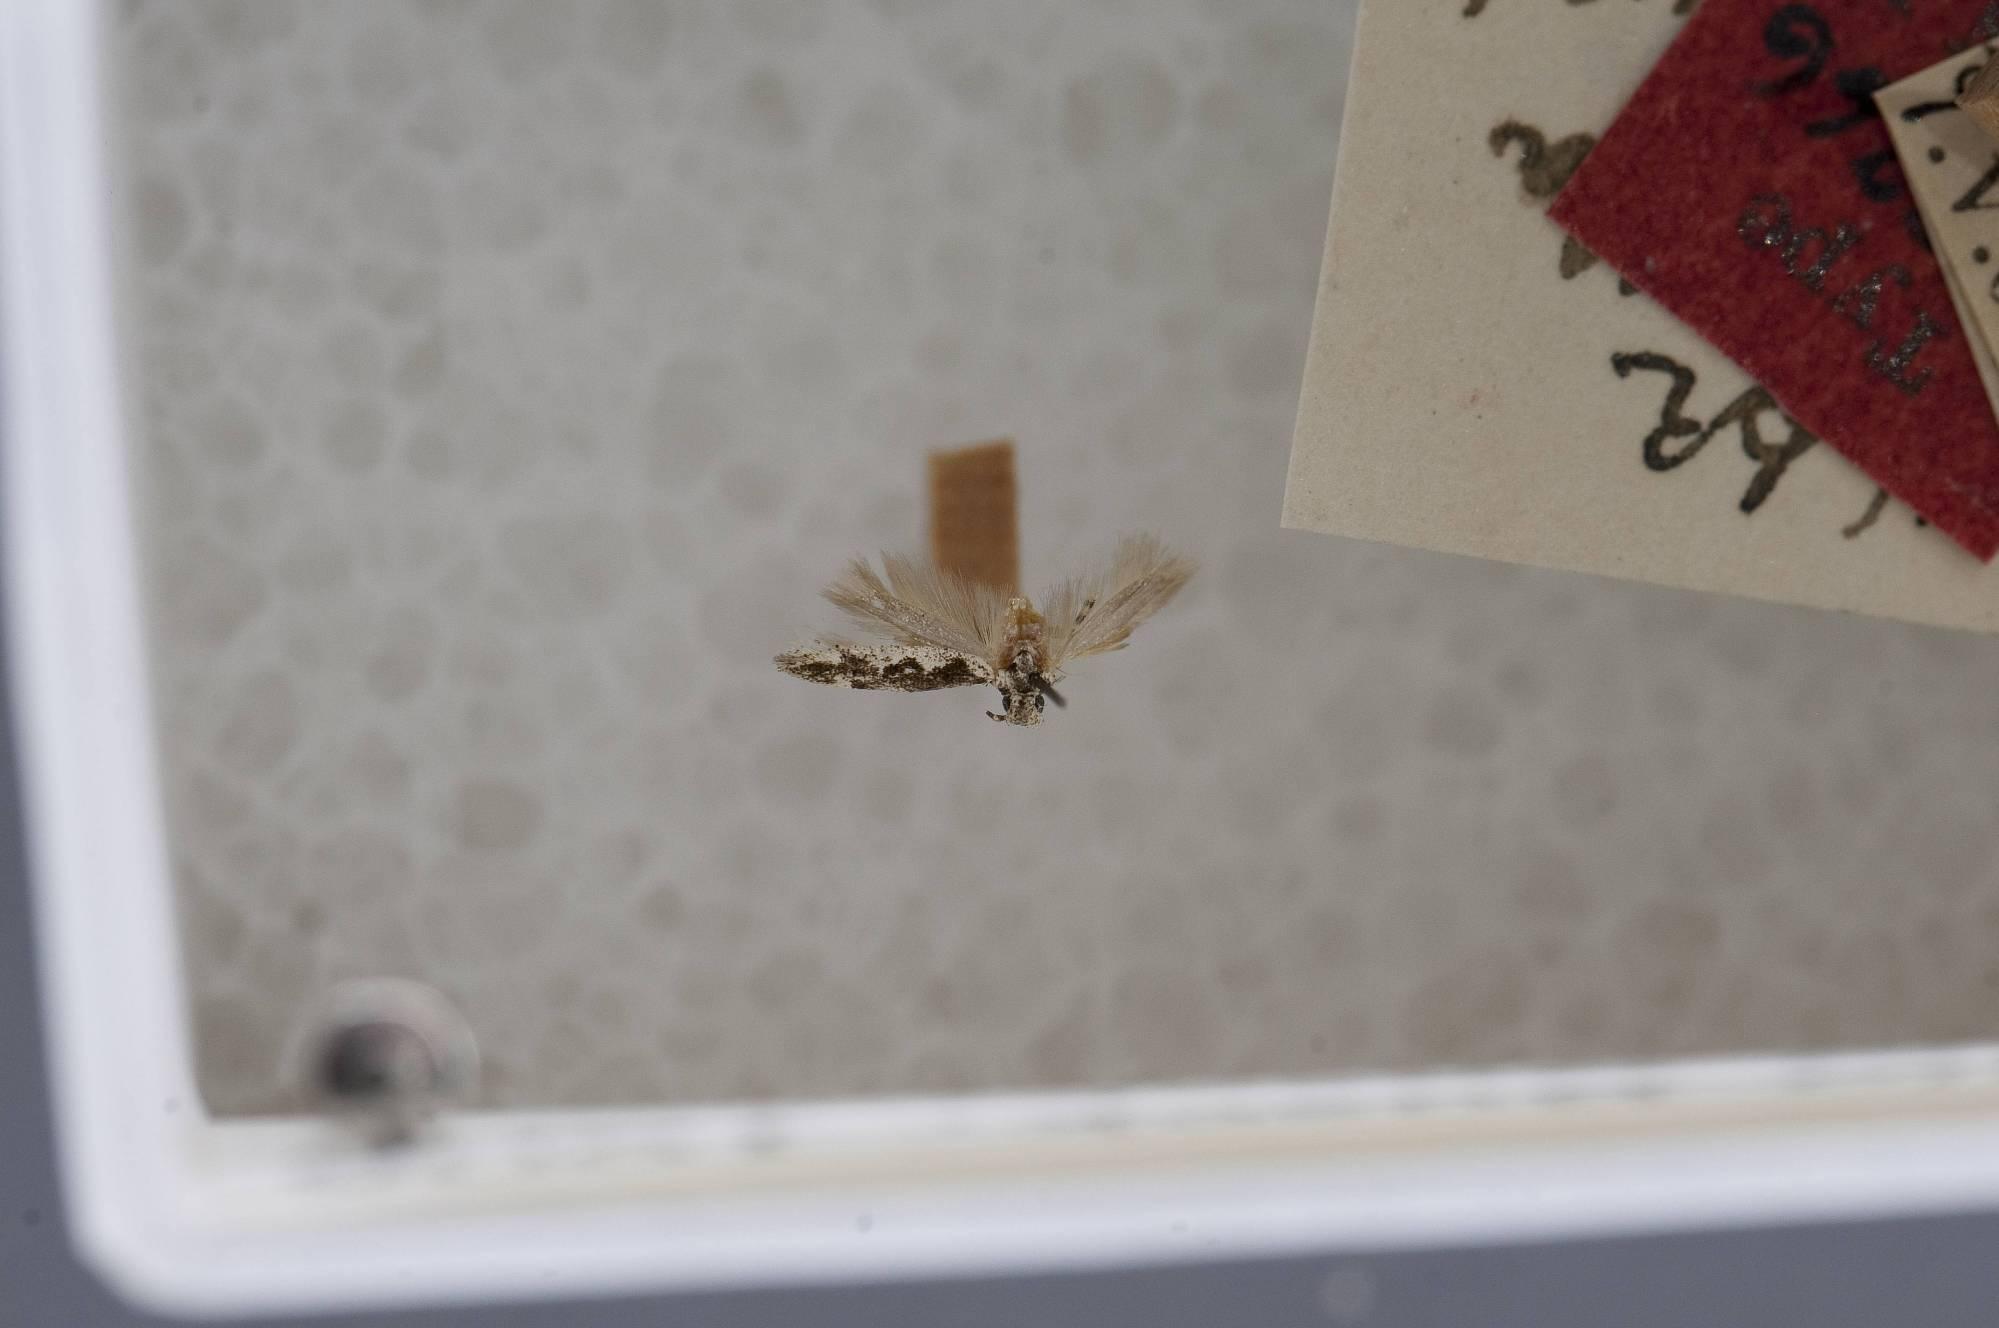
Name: Agnippe evippeella
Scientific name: Agnippe evippeella Busck, 1906
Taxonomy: Animalia, Arthropoda, Insecta, Lepidoptera, Glossata, Gelechiidae, Gelechiinae
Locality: Brownsville, Cameron, Texas, United States
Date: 1 May 1904